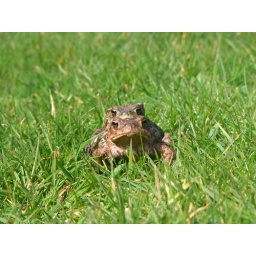
At this time of year frogs mate in the water. The female carries the male to their destination. How romantic!